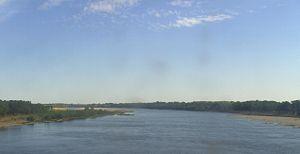
La rivière Akhtouba est un défluent gauche de la Volga, dont elle se sépare en amont de la ville de Volgograd, et se dirige vers le delta de la Volga et la mer Caspienne.